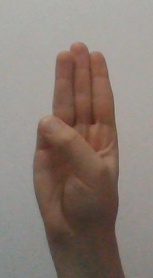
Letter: thaa